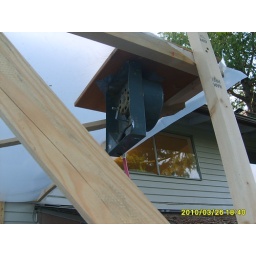
Fan that blows up plastic roof over deck during construction of kitchen remodel.